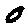
Label: 0